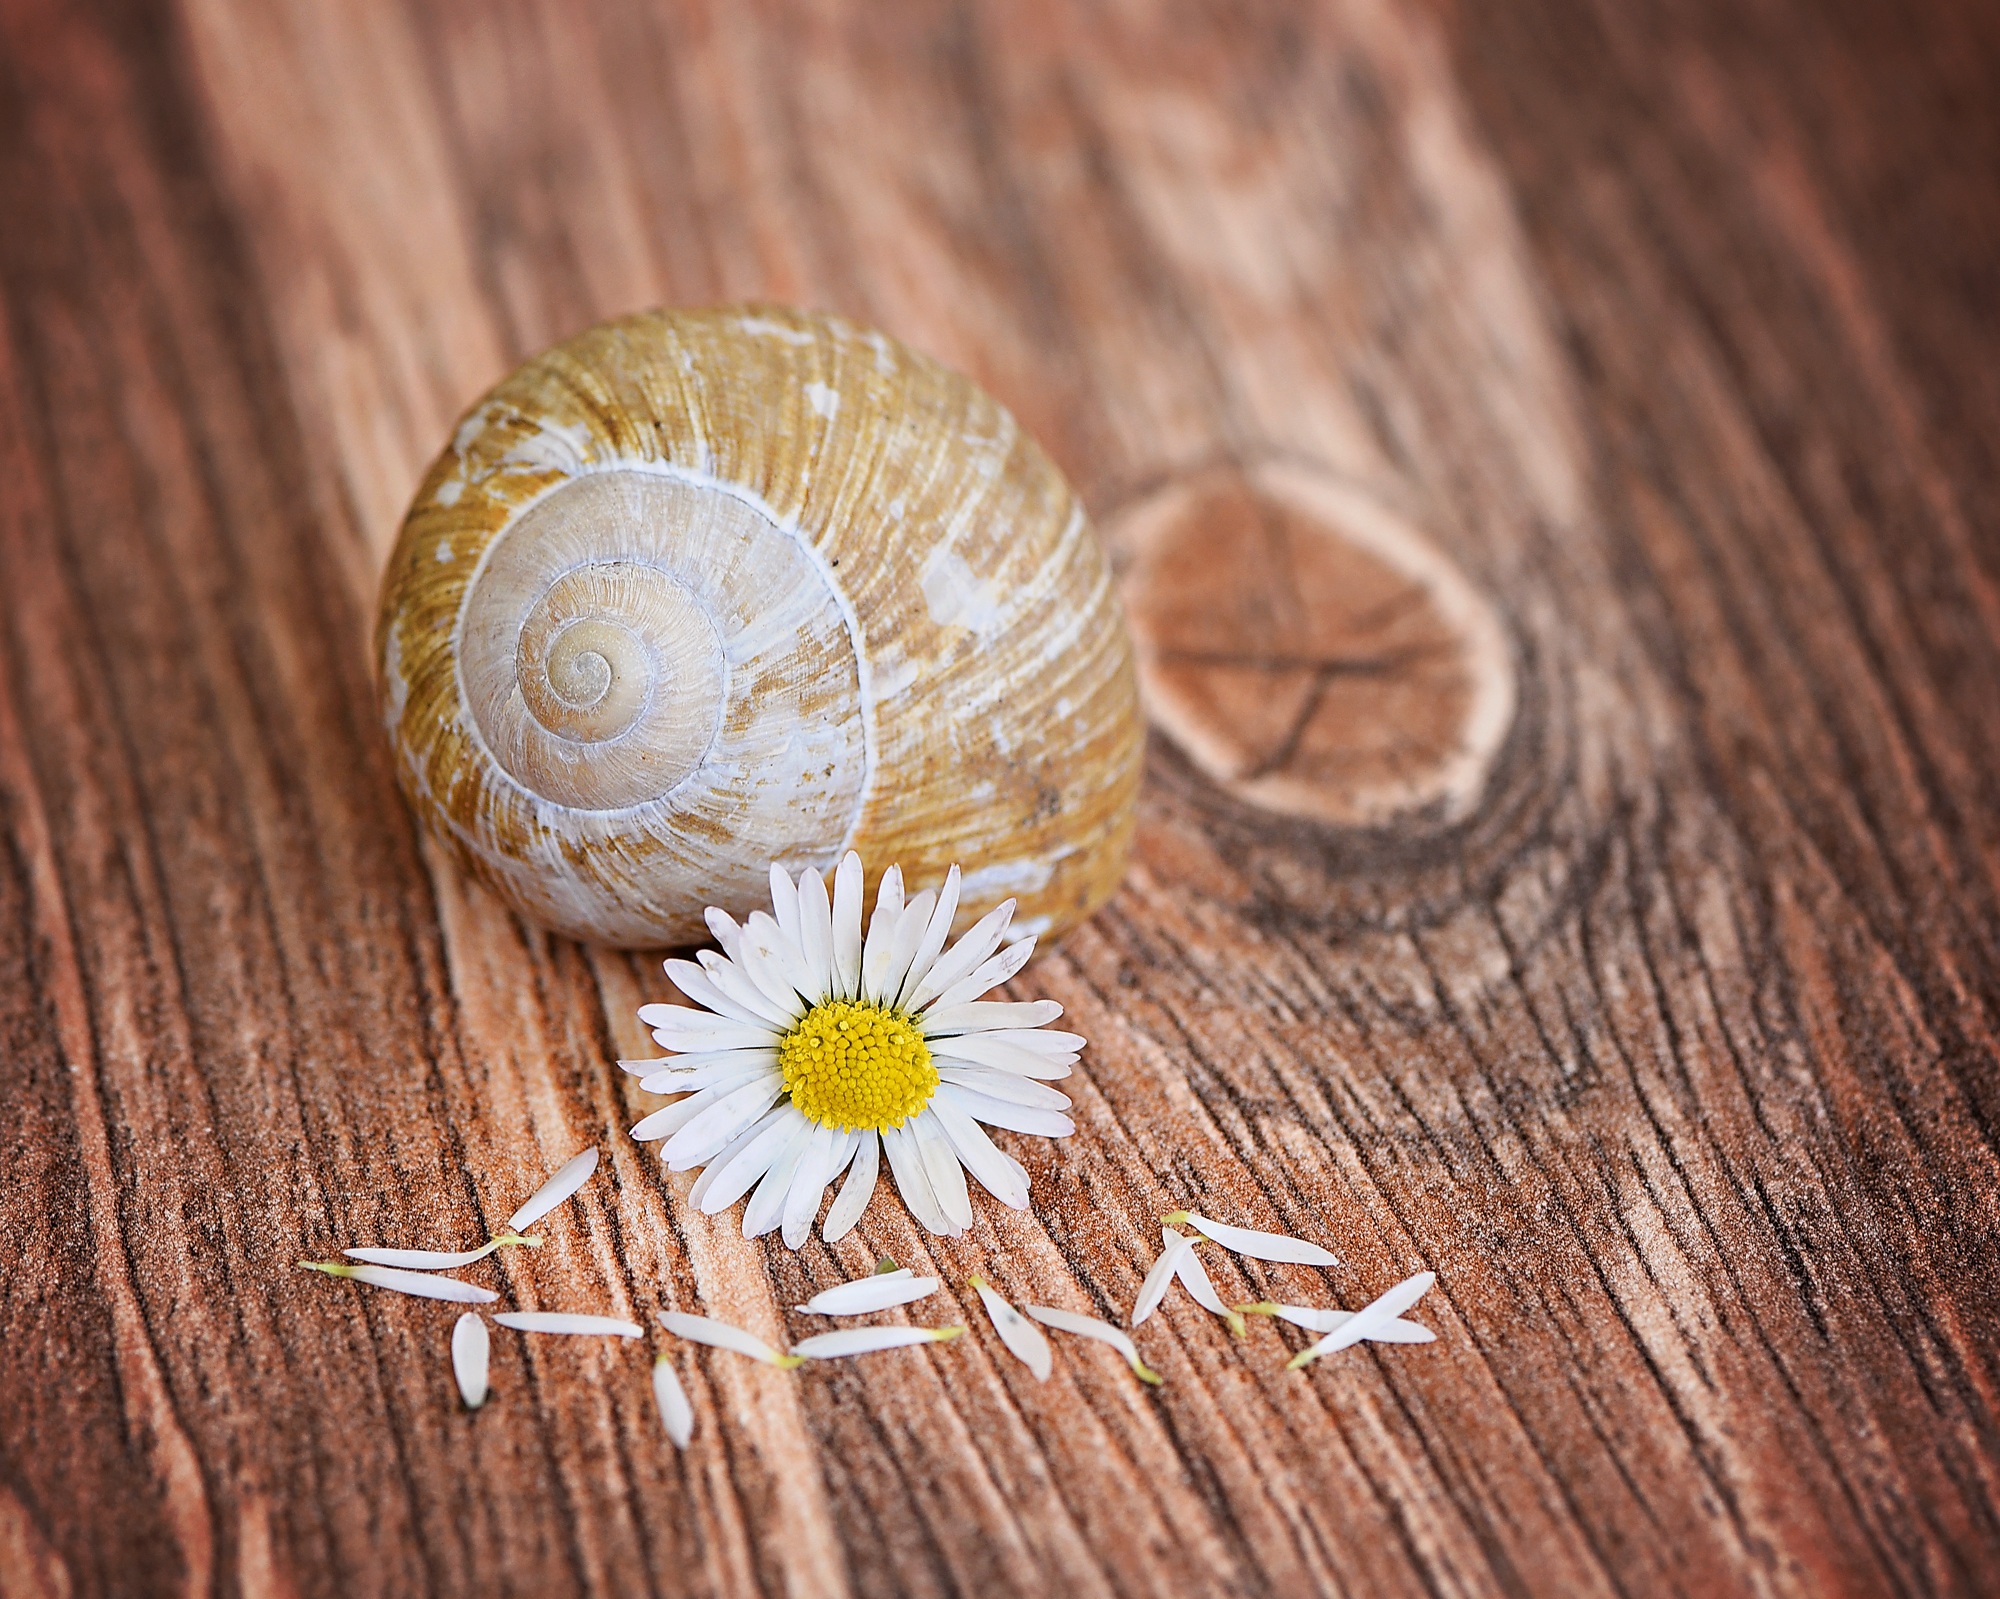
nature, blossom, wood, leaf, flower, bloom, daisy, food, macro, empty, close, shell, invertebrate, close up, coconut, damaged, leave, macro photography, snail house